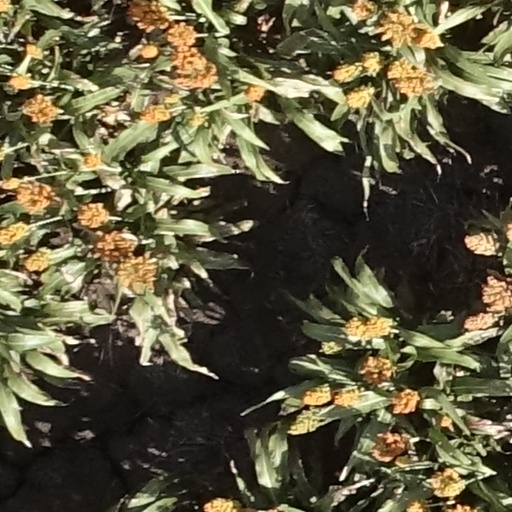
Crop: sorghum